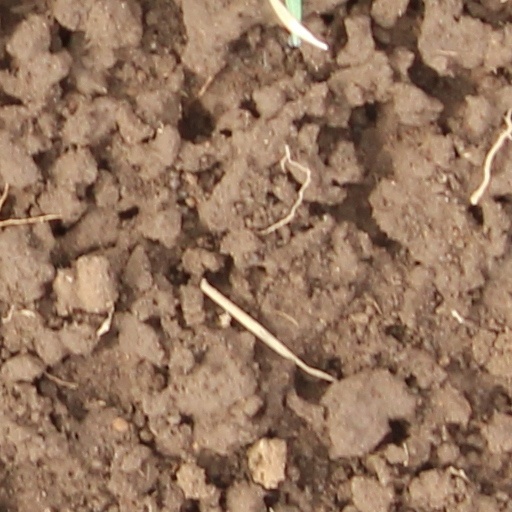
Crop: wheat